Tropical Storm Fay tornado outbreak

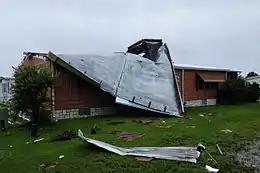
Damage from an EF1 tornado in Brevard County, Florida

From August 18–27, 2008, Tropical Storm Fay produced 50 tornadoes as it meandered across the Southeastern United States.